Ivan Krylov

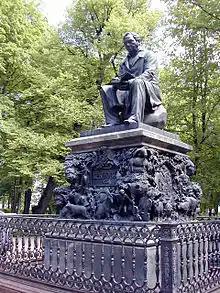
Monument to Ivan Krylov in the Summer Garden (1854–55), by Peter Klodt von Urgensburg

Ivan Krylov was born in Moscow, but spent his early years in Orenburg and Tver. His father, a distinguished military officer, resigned in 1775 and died in 1779, leaving the family destitute. A few years later Krylov and his mother moved to St. Petersburg in the hope of securing a government pension. There, Krylov obtained a position in the civil service, but gave it up after his mother's death in 1788. His literary career began in 1783, when he sold to a publisher the comedy "The coffee-grounds fortune teller" ("Kofeynitsa") that he had written at 14, although in the end it was never published or produced. Receiving a sixty ruble fee, he exchanged it for the works of Molière, Racine, and Boileau and it was probably under their influence that he wrote his other plays, of which his "Philomela" (written in 1786) was not published until 1795.